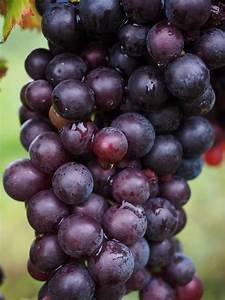
Label: Grapes